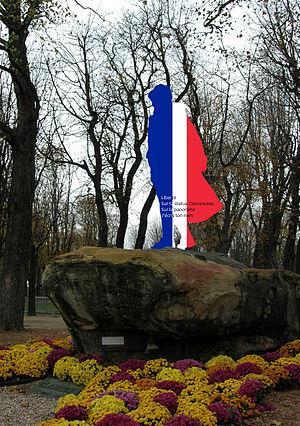
La liberté de panorama est une exception au droit d'auteur par laquelle il est permis de reproduire une œuvre protégée se trouvant dans l'espace public. Selon les pays, cette exception peut concerner les œuvres d'art ou les œuvres d'architecture.